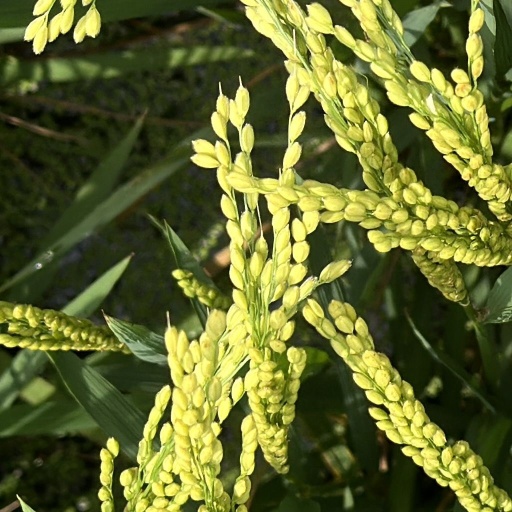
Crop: rice